Botija (container)

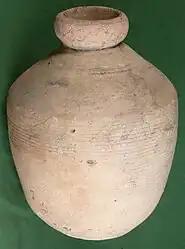
"Botija perulera" from Seville, 17th century

Botija is a term used by archaeologists for a style of ceramic vessel produced in Seville, Spain from early in the 16th-century through the middle of the 19th century. It was radially symmetrical, widest near the top, tapering down to a rounded or nearly pointed bottom. It had a fairly small mouth, and did not have any handles or protusions. While the measurements of individual "botijas" vary, they tend to cluster around roughly standard sizes. They were sealed with cork stoppers. "Botijas" were widely used for shipping and storing liquids and some solids, and whole or broken "botijas" are found almost everywhere the Spanish Empire reached, as well as areas that the Spanish never controlled. Changes to certain elements of "botijas" over time, documented from jars found in shipwrecks of known date, allow whole jars and sherds found in archaeological sites to be roughly dated.